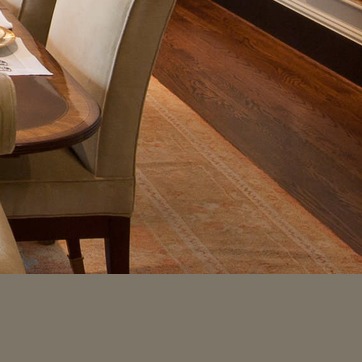
Material: carpet